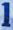
Number: 1